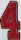
Number: 4